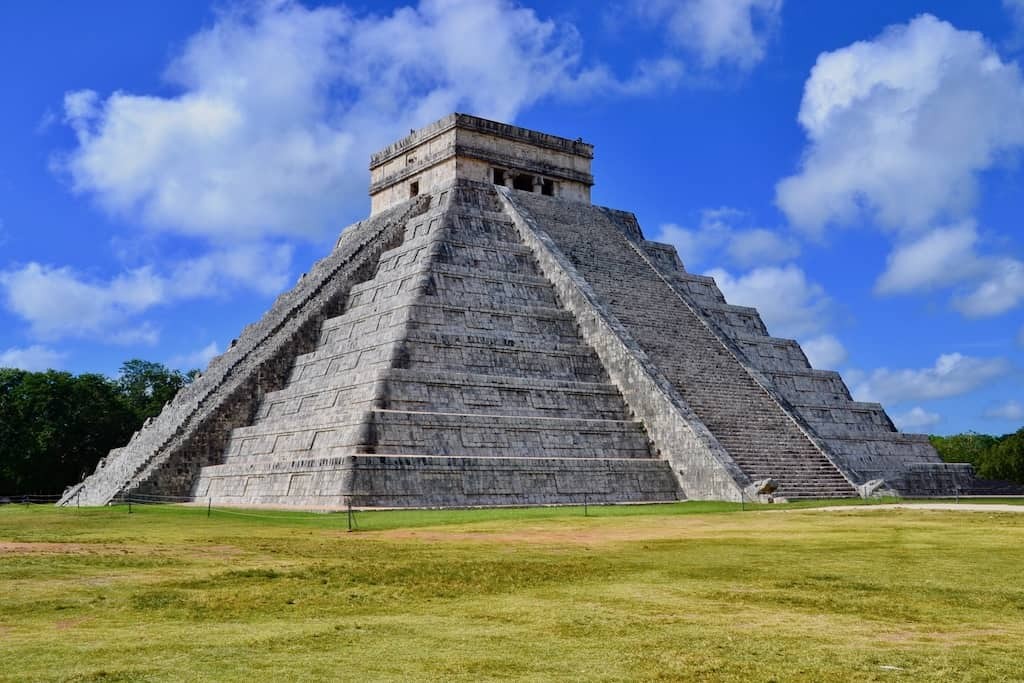
Landmark: Chichen Itza